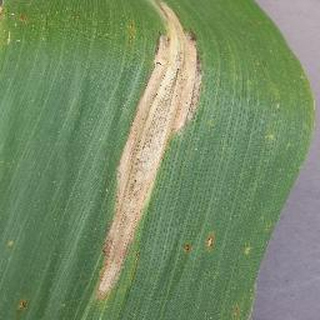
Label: corn_northern_leaf_blight